Cheyenne

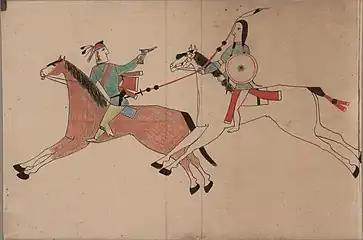
Ledger drawing showing a battle between a Cheyenne warrior (right) and an Osage or Pawnee warrior (left).

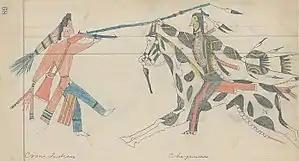
Ledger drawing of a mounted Cheyenne warrior counting coup with lance on a dismounted Crow warrior.

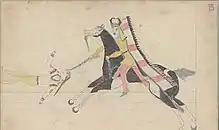
Ledger drawing of a Cheyenne warrior with pronghorn horned headdress, symbol of the Crazy Dog Society.

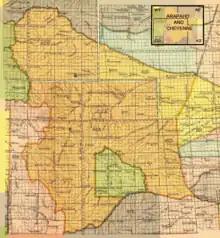
Arapaho and Cheyenne 1851 treaty territory. (Area 426 and 477). Area 477 is the reserve established by treaty of Fort Wise, February 18, 1861.

Like many other Plains Indian nations, the Cheyenne were a horse and warrior people who developed as skilled and powerful mounted warriors. A warrior in Cheyenne society is not a fighter but also a protector, provider, and leader. Warriors gained rank in Cheyenne society by performing and accumulating various acts of bravery in battle known as counting coups. The title of war chief could be earned by any warrior who performs enough of the specific coups required to become a war chief.